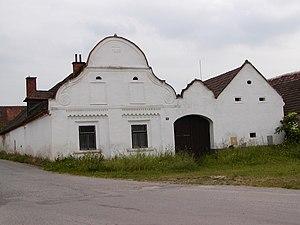
Hracholusky est une commune du district de Prachatice, dans la région de Bohême-du-Sud, en République tchèque. Sa population s'élevait à 469 habitants en 2018.